Airplane

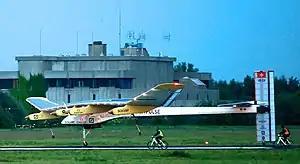
"Solar Impulse 1", a solar-powered aircraft with electric motors.

An aircraft propeller, or "airscrew", converts rotary motion from an engine or other power source, into a swirling slipstream which pushes the propeller forwards or backwards. It comprises a rotating power-driven hub, to which are attached two or more radial airfoil-section blades such that the whole assembly rotates about a longitudinal axis. Three types of aviation engines used to power propellers include reciprocating engines (or piston engines), gas turbines, and electric motors. The amount of thrust a propeller creates is determined, in part, by its disk area—the area through which the blades rotate. The limitation on blade speed is the speed of sound; as when the blade tip exceeds the speed of sound, shock waves decrease propeller efficiency. The rpm required to generate a given tip speed is inversely proportional to the diameter of the propeller. The upper design speed limit for propeller-driven aircraft is Mach 0.6. Aircraft designed to go faster than that employ jet engines.